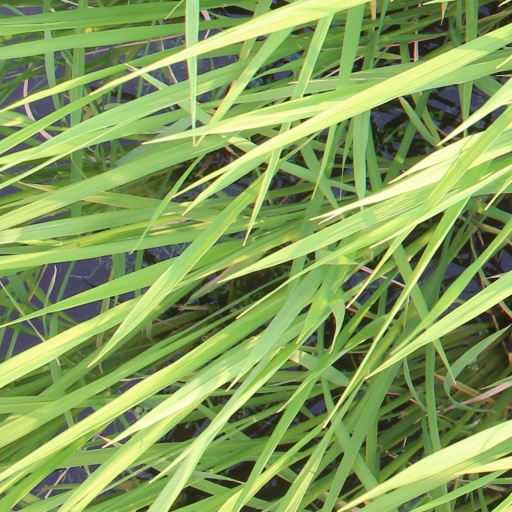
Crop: rice